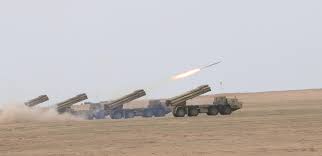
Label: Self Propelled Artillery